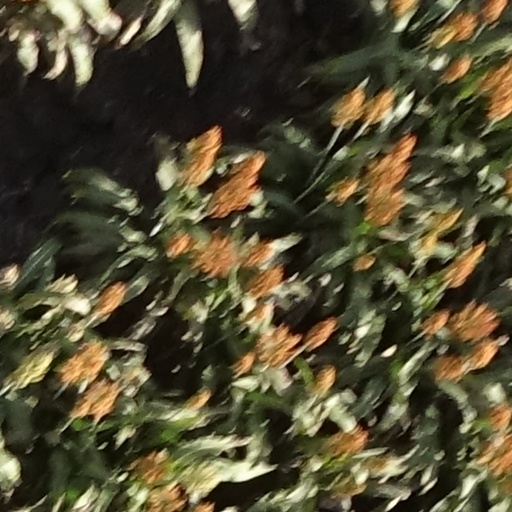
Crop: sorghum